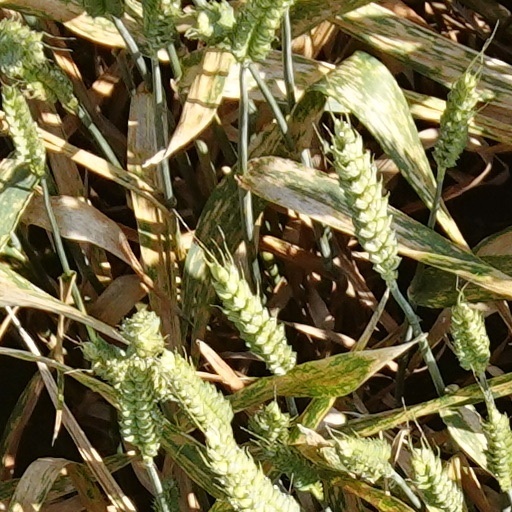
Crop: wheat